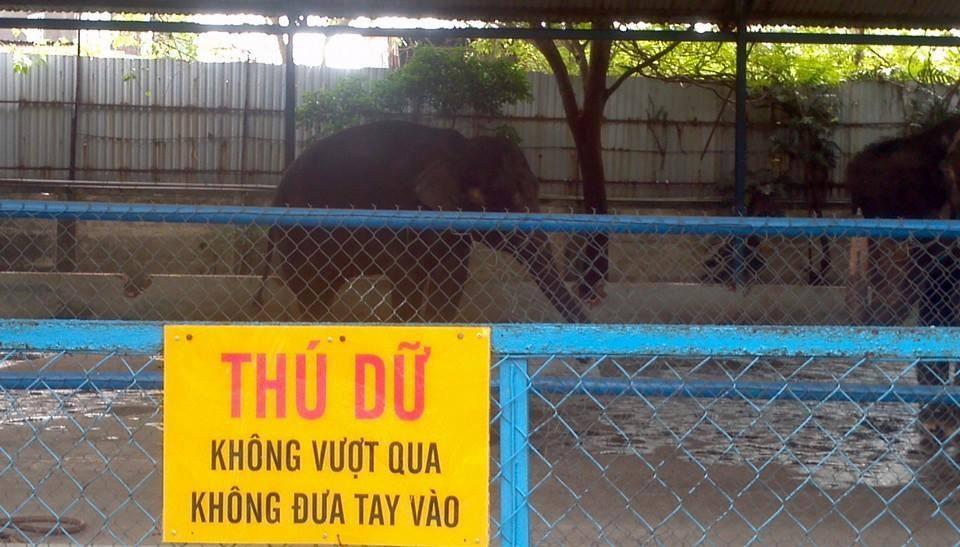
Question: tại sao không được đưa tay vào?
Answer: vì có thú dữ